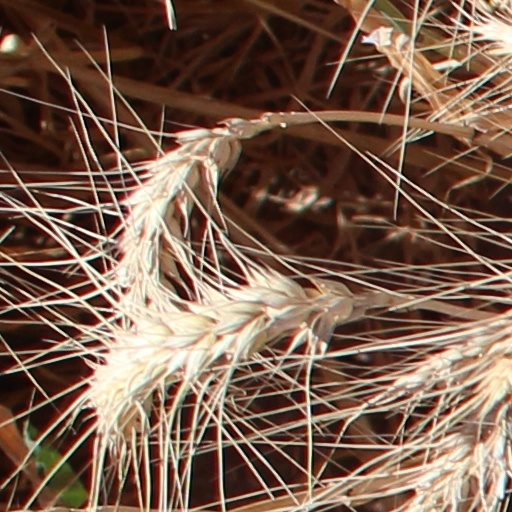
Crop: wheat